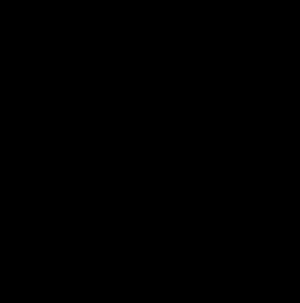
L'aptitude au contact alimentaire d'un objet signifie que le matériau dont il est constitué répond à des exigences règlementaires ou normatives garantissant qu'il n'y a pas de risque de toxicité induite, pour des aliments ou boissons, par cet objet